Tim Judah

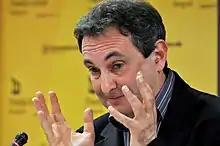
Tim Judah in 2012

Tim Judah (born 1962) is a British writer, reporter and political analyst for "The Economist". Judah has written several books on the geopolitics of the Balkans, mainly focusing on historical and present relations between Serbia and Kosovo and Serbs and Kosovar Albanians.